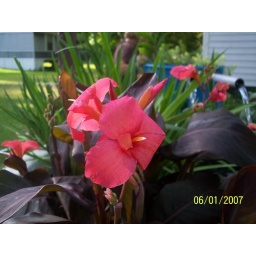
Pond flower in our fish pond